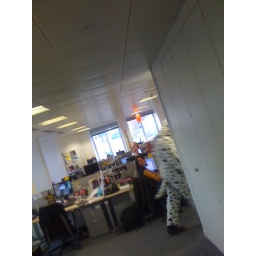
There is a dog in our office